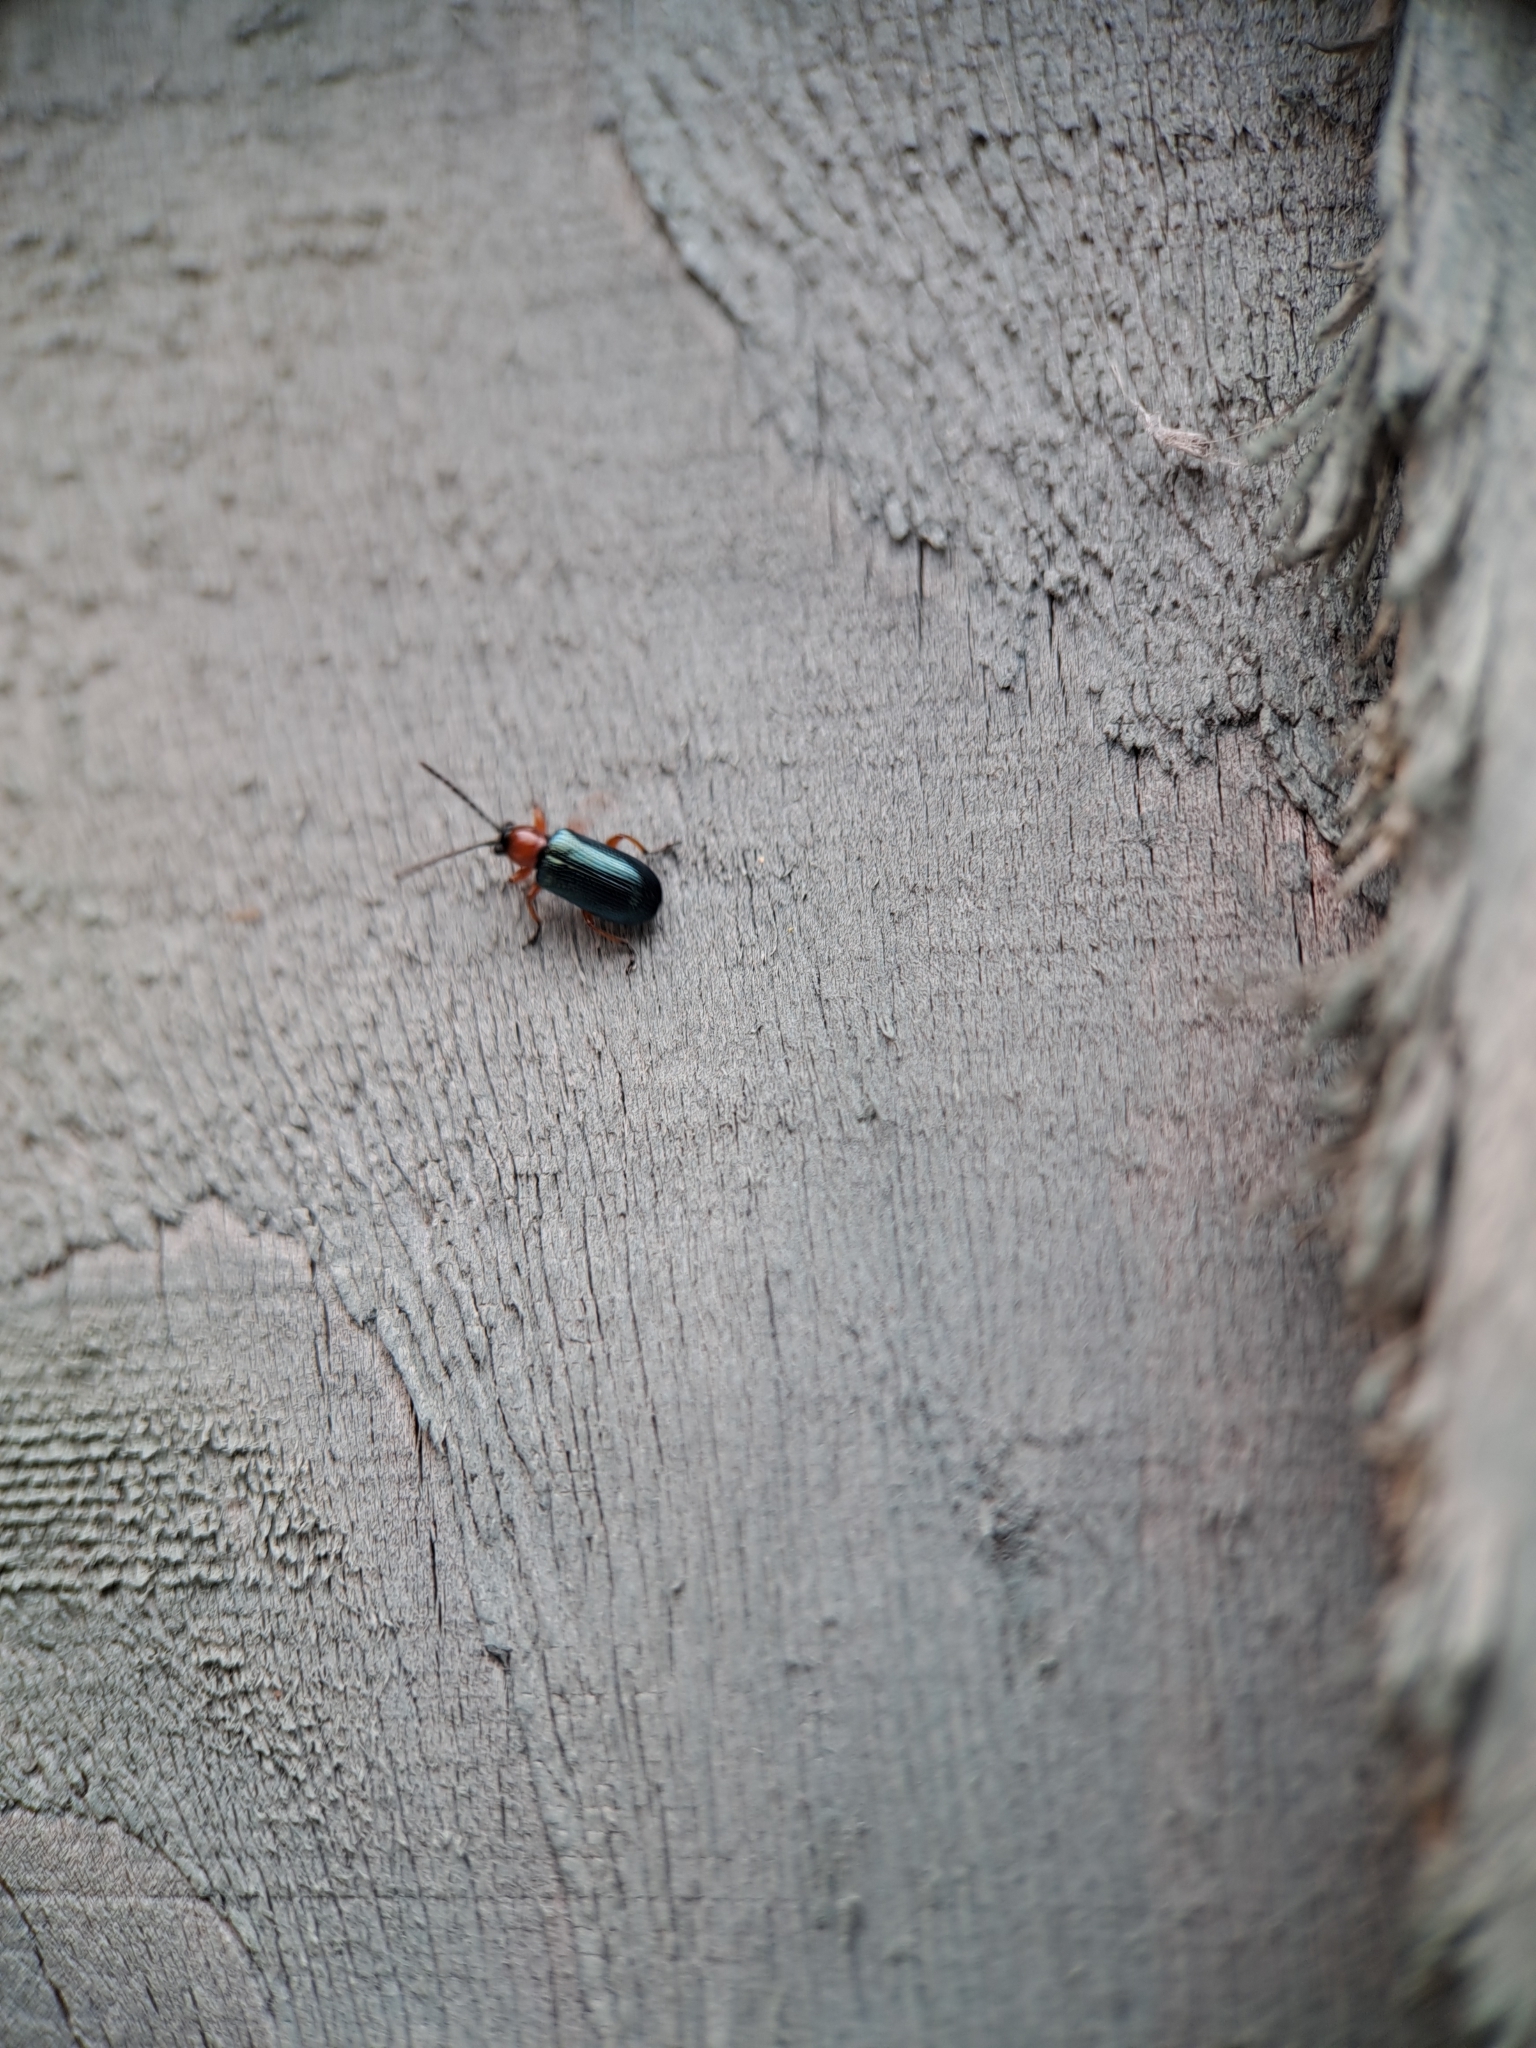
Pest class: cereal_leaf_beetle